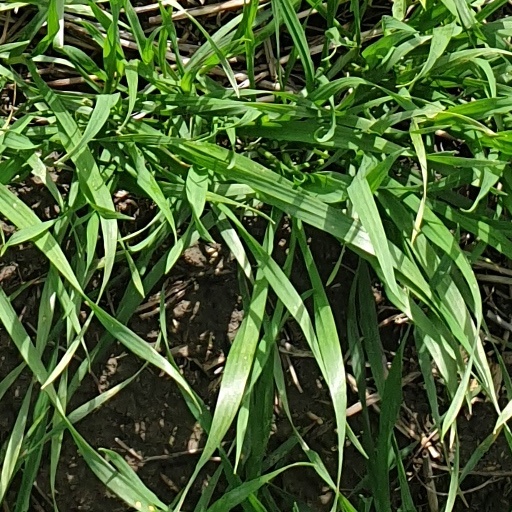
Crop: wheat